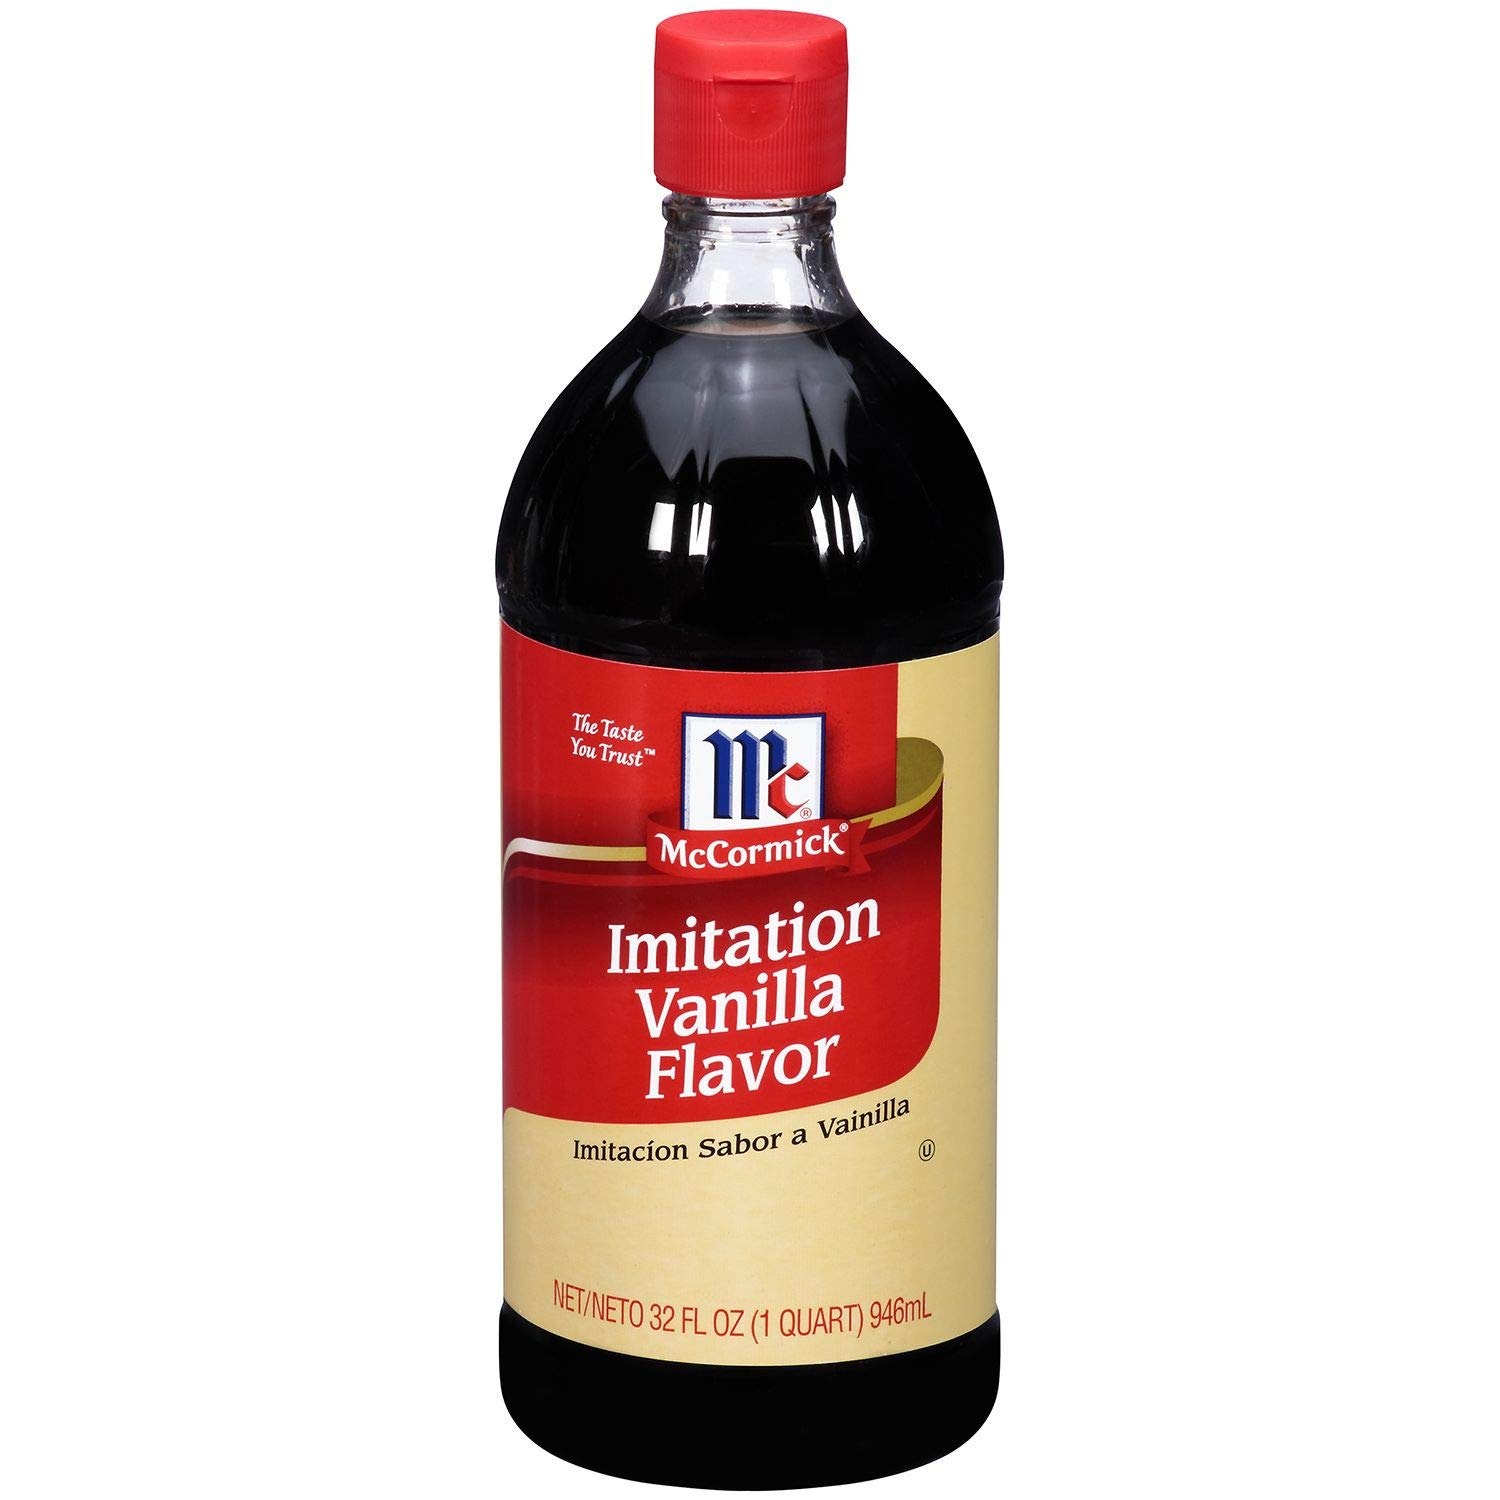
Item Name: 3 X McCormick Imitation Vanilla Flavor, 32 Ounce
Value: 3.0
Unit: Count

Price: 14.035